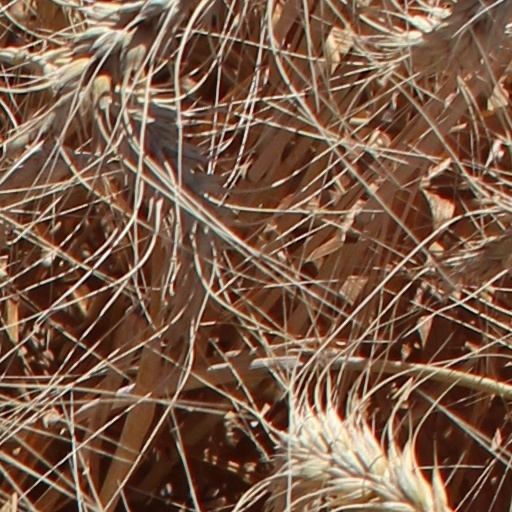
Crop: wheat